Penglipuran

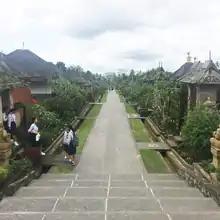
Main street in Penglipuran

Penglipuran is believed to have been inhabited during the reign of I Dewa Gede Putu Tangkeban III. Almost all of the villagers believe that they are from the village of Bayung Gede. In that time, the people of Bayung Gede were experts in religious, custom and defense activities. Because of their abilities, they were often called to the Bangli Kingdom. But because of the distance, the Bangli kingdom finally provided a temporary area for the people of Bayung Gede to rest. This place is often referred to as a "kubu bayung". "Kubu" means "camp" and "bayung" means "people from Bayung Gede". This place is then believed to be the village they live in now. They also believe that this is the reason for the similarity of traditional rules and building structure between Penglipuran and Bayung Gede.